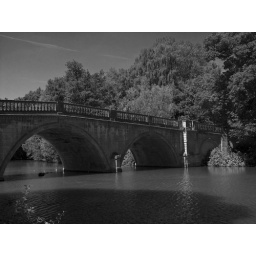
The bridge over the lake at clumber park.